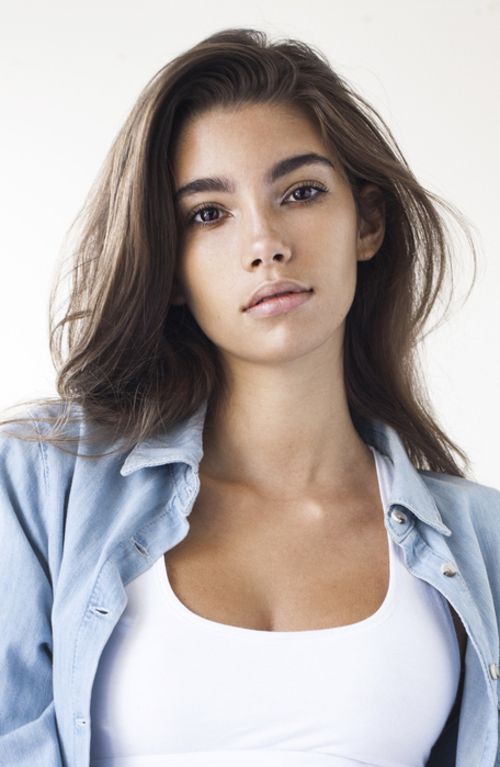
Portrait style: Real Portrait